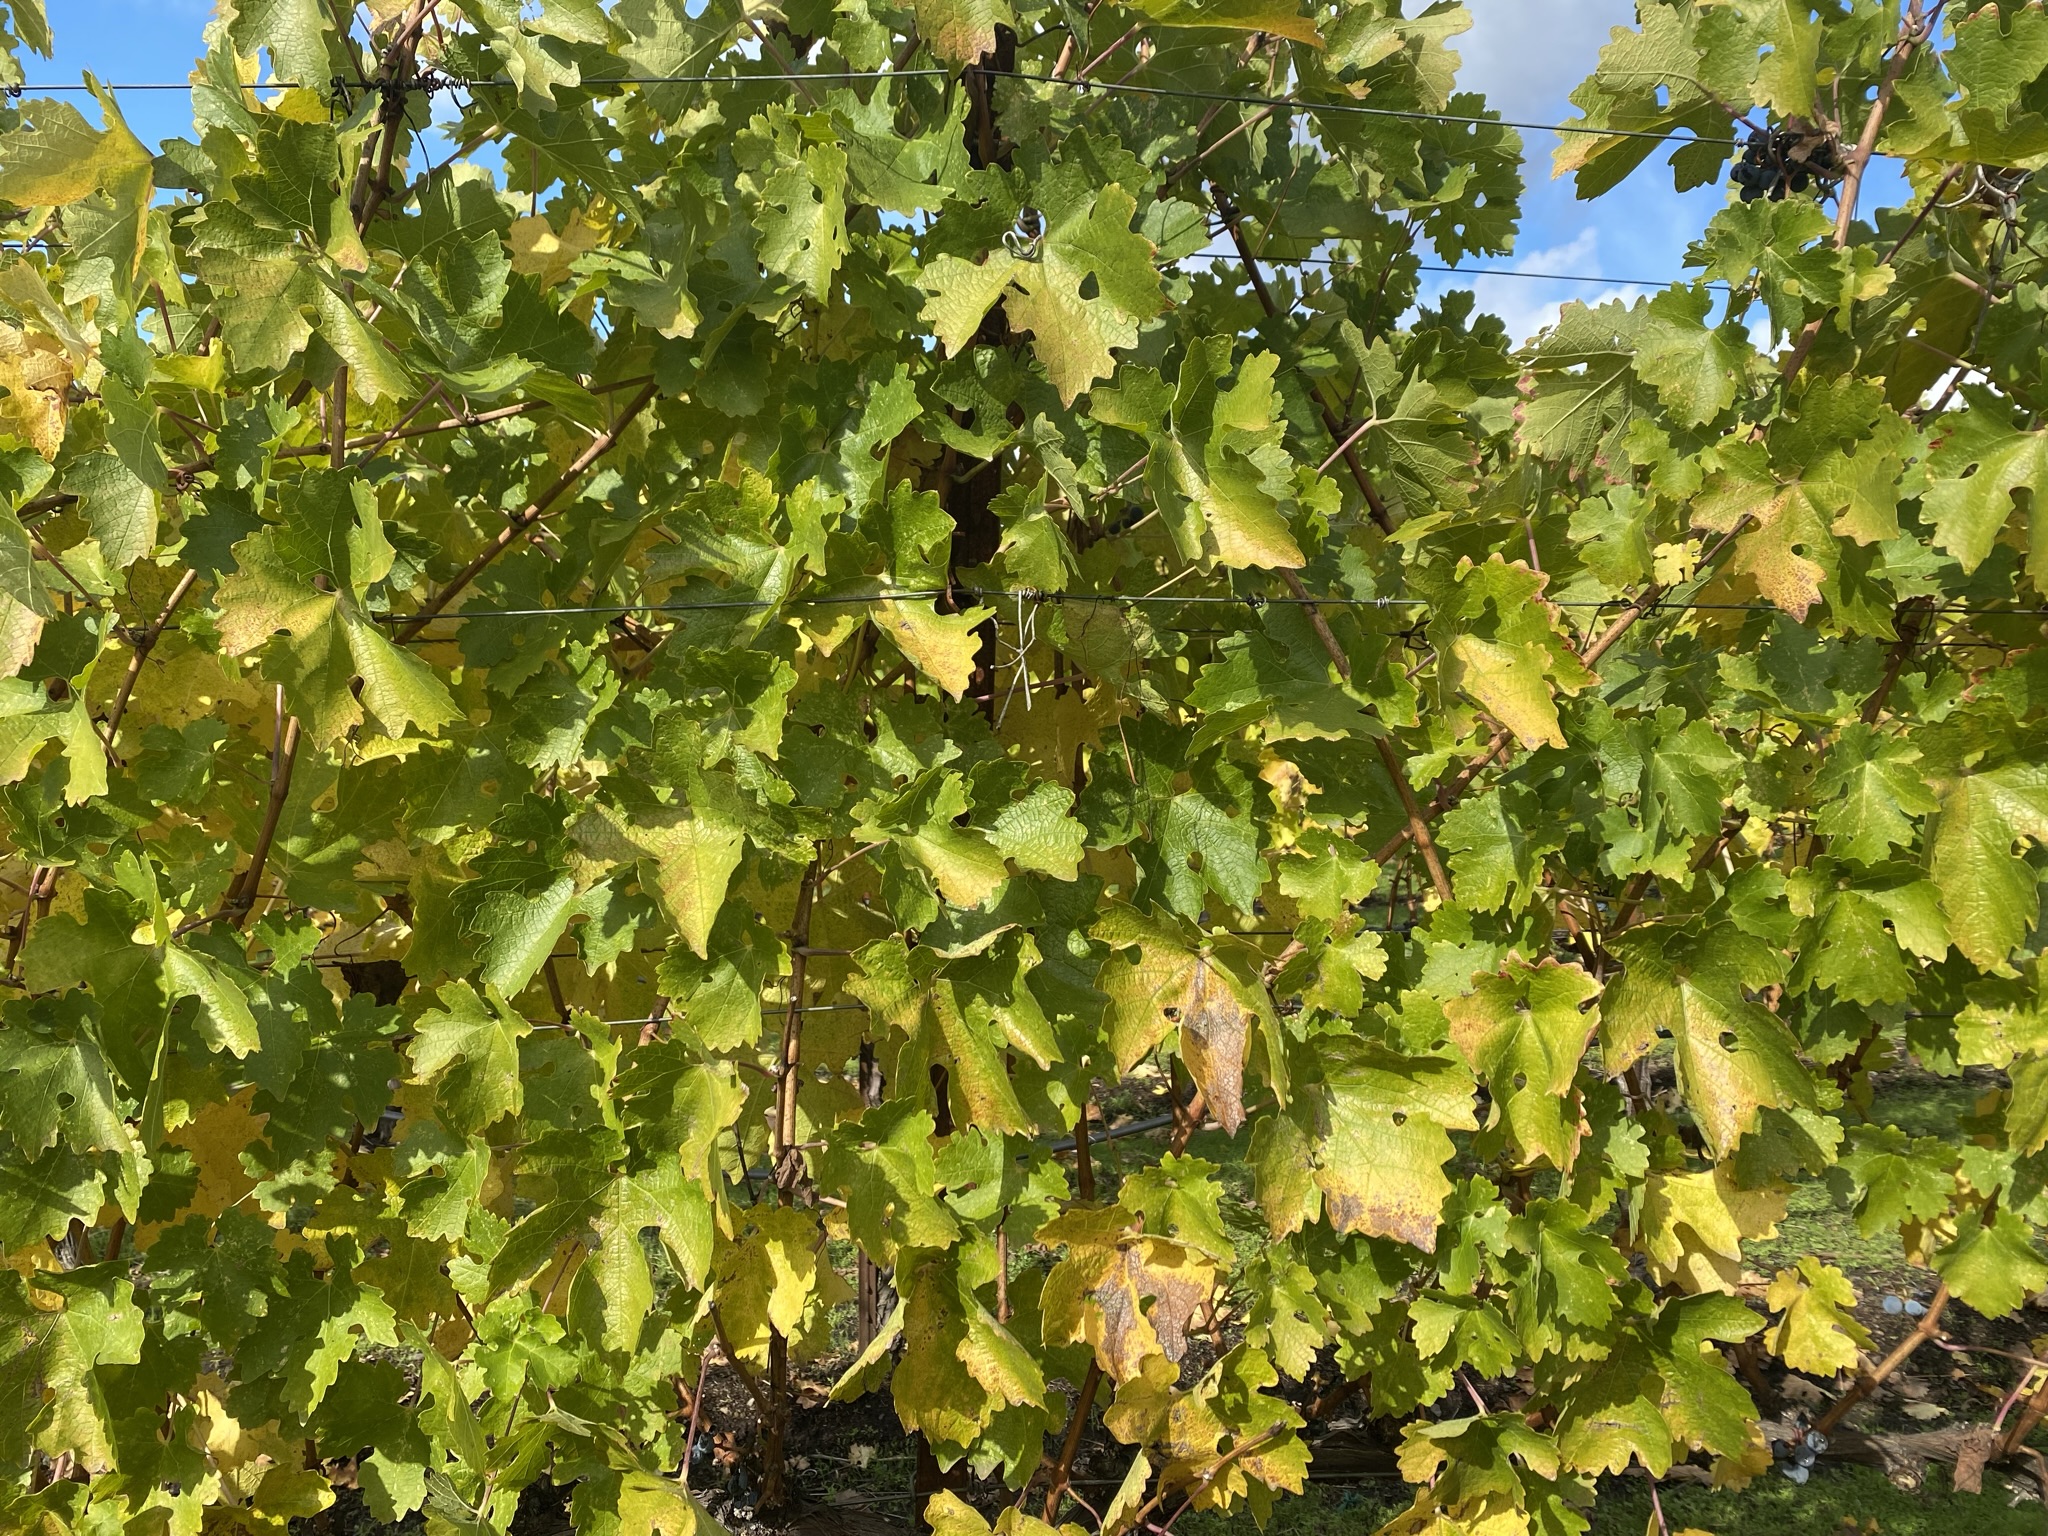
Label: No Virus